Theodosia Grace Ammons

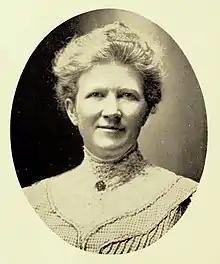
Theodosia Ammons, Representative Women of Colorado, 1914

Theodosia Grace Ammons (August 3, 1861 – July 17, 1907) was an American suffragist, co-founder with Eliza Pickrell Routt of the Department of Domestic Economy at Colorado Agricultural College, and the first female dean at the college.